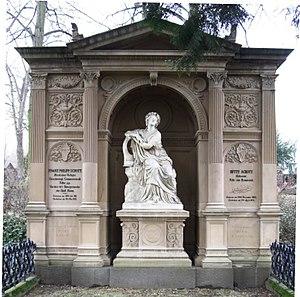
Franz Philipp Schott un éditeur de musique allemand.